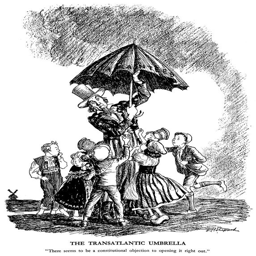
cartoon by person on the transatlantic link